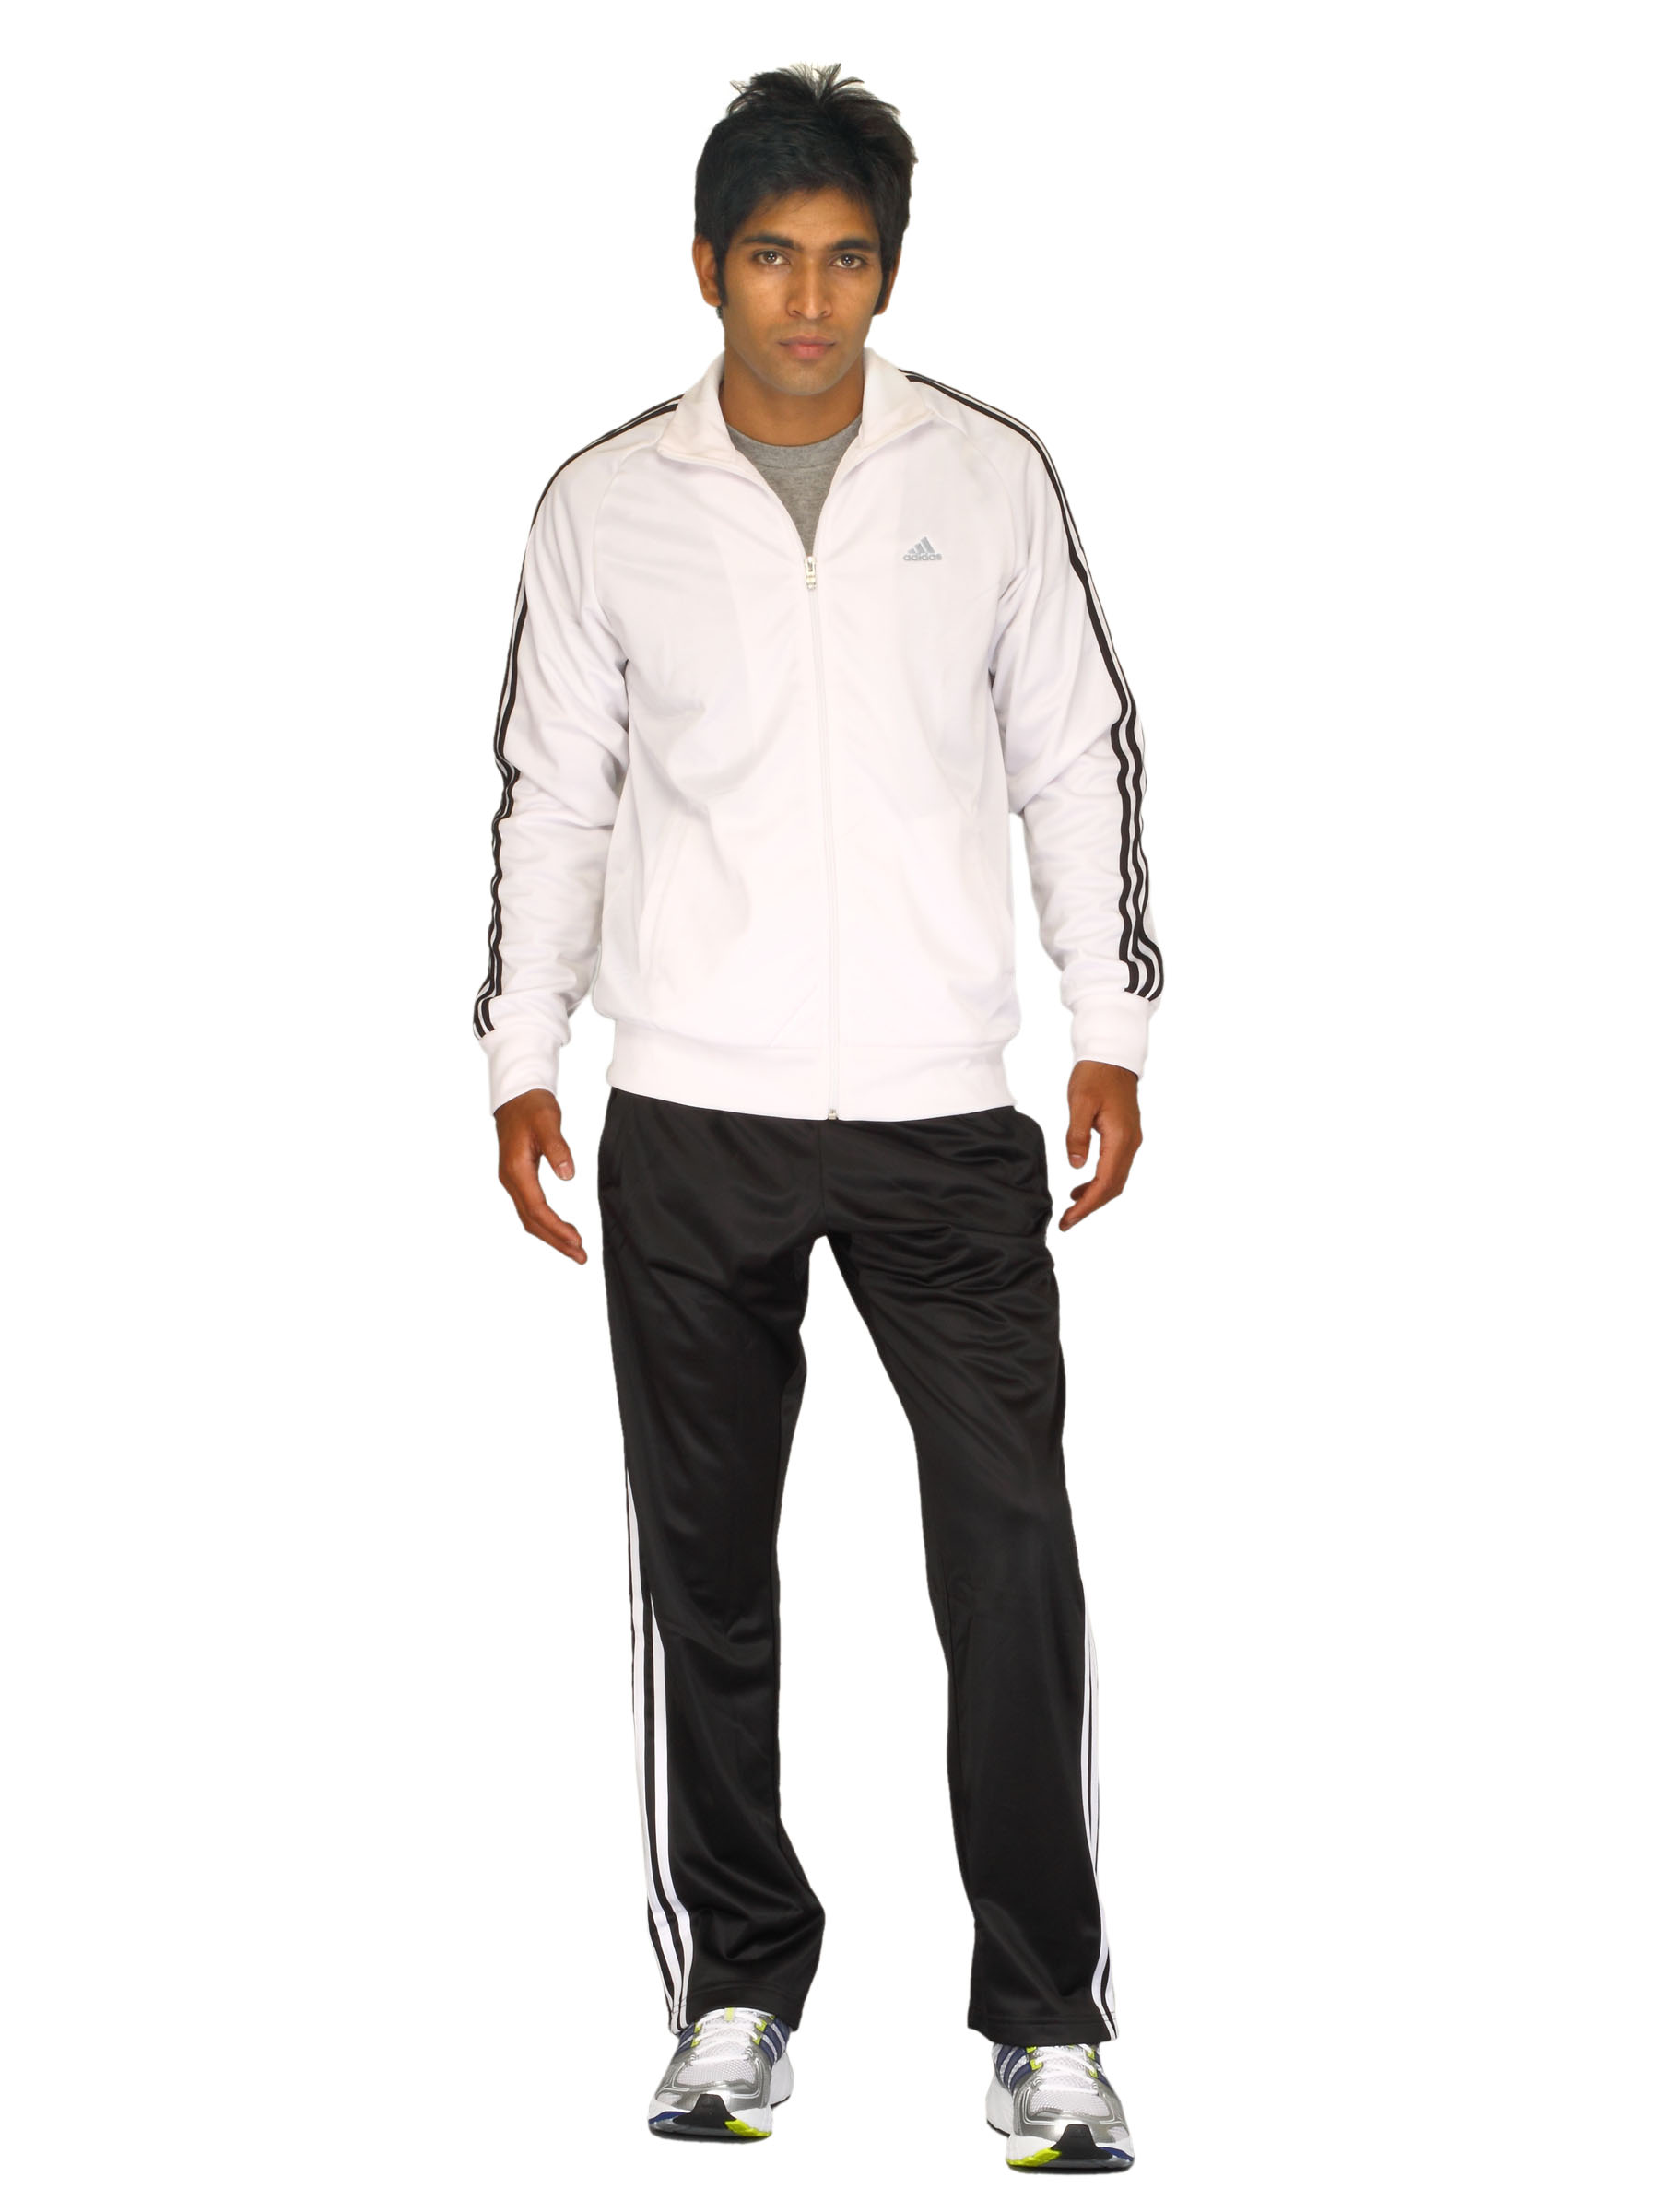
ADIDAS Men's White Black Tracksuit
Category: Apparel / Bottomwear / Track Pants
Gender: Men
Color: White
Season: Fall 2010
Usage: Sports